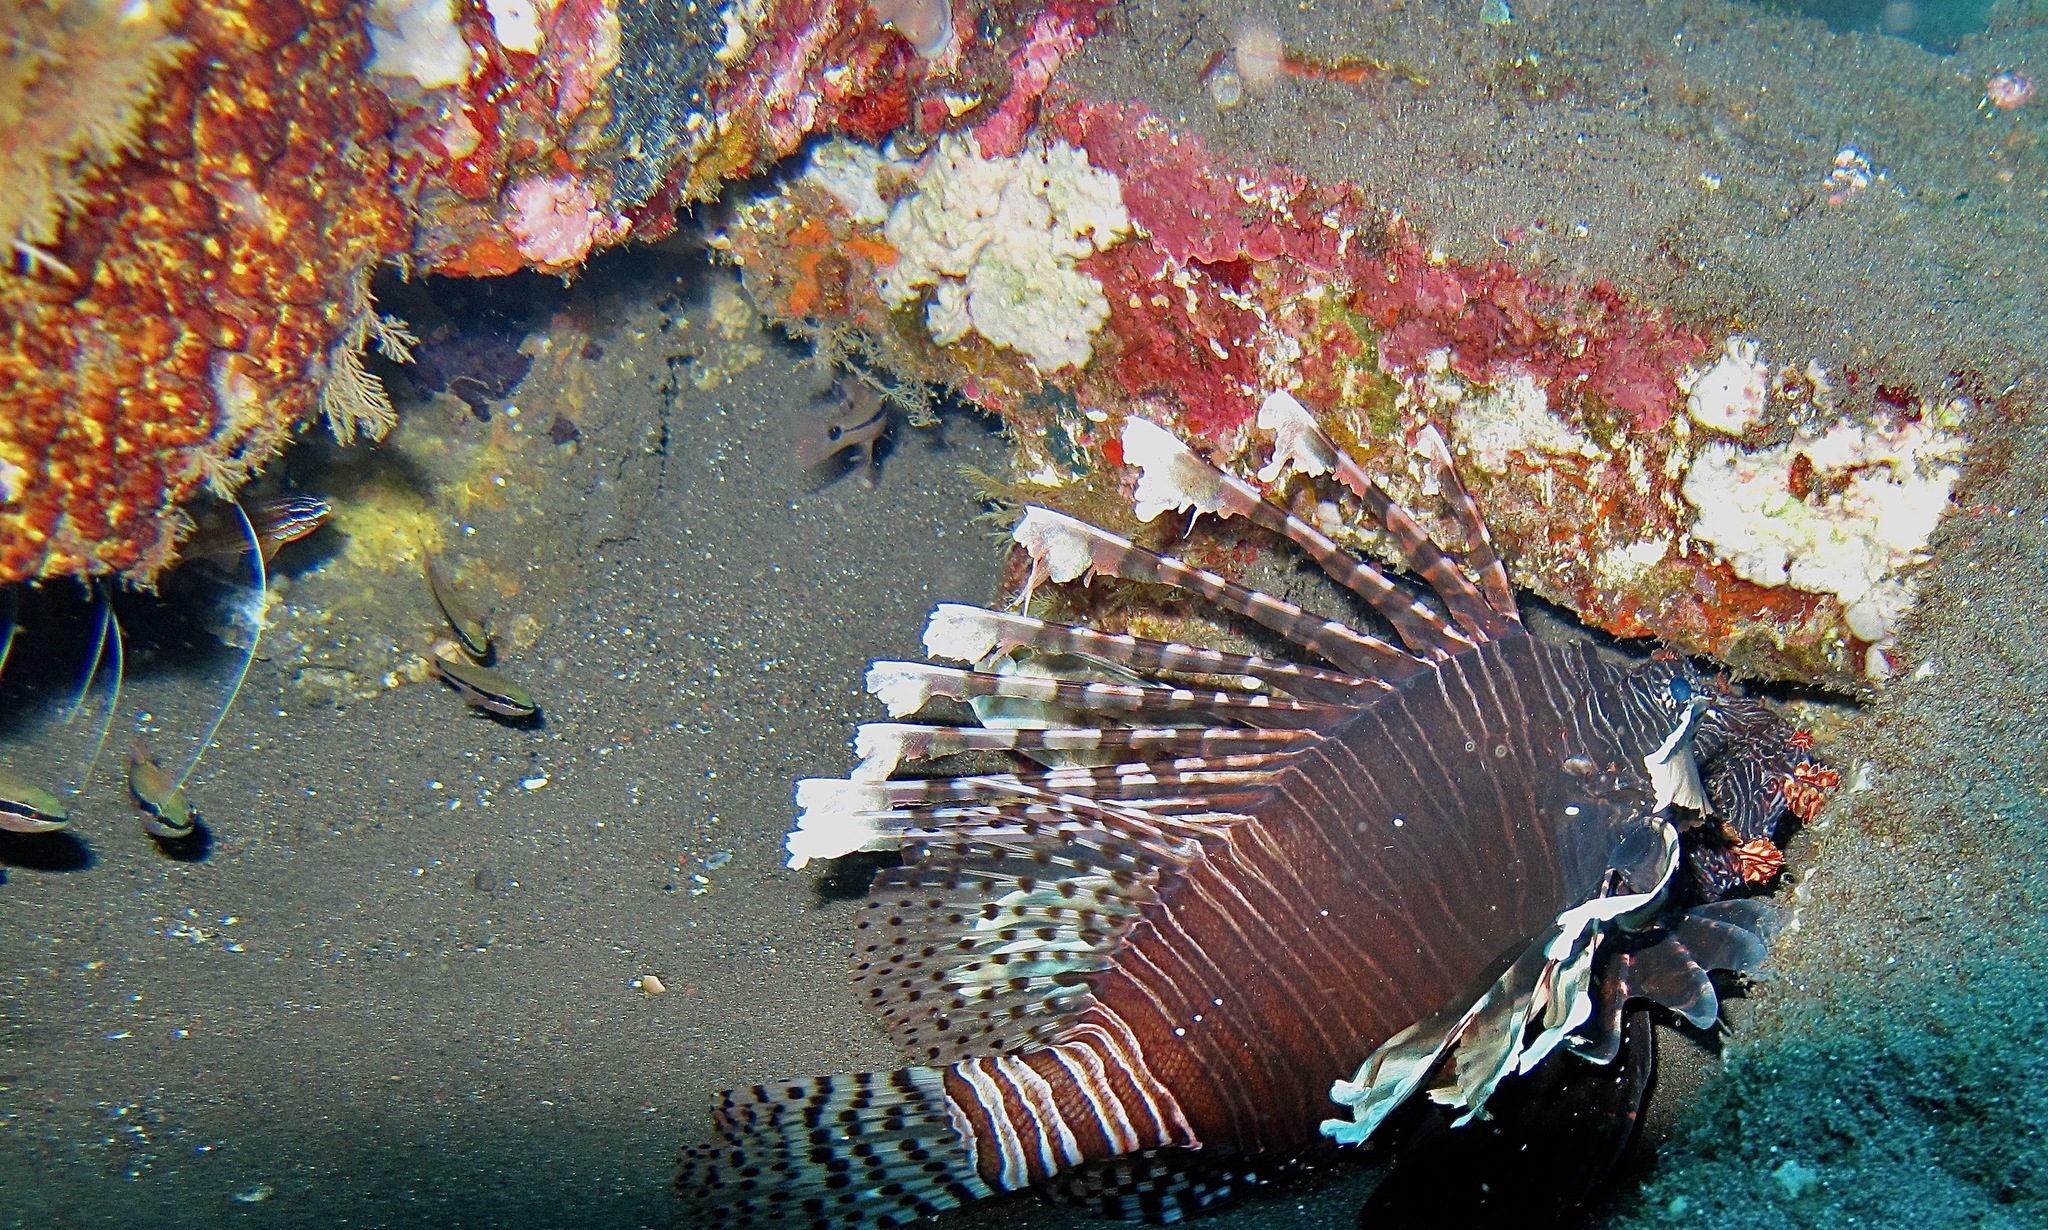
Pterois volitans (Red Lionfish)